Sam Mahon

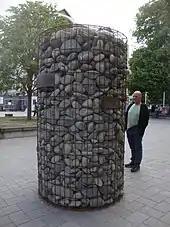
Mahon's stone cairn in Cathedral Square, protesting the loss of regional democracy in Canterbury

Sam Mahon has become involved with preventing water pollution in the Canterbury Region and is using art to highlight the issue. In late October 2009, Mahon made a bust of Environment Minister Nick Smith out of dairy-cow dung in order to publicise the campaign to stop the Hurunui River from being dammed for irrigation. He later sold the sculpture on online auction website Trade Me, where he described the sculpture or the subject as "light and hollow and highly polished".